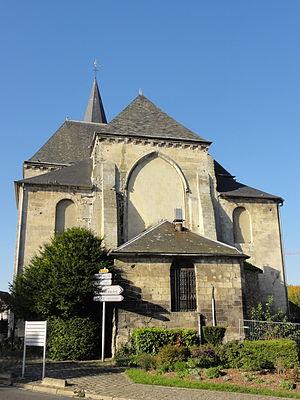
Vue depuis l'est.
L'église Saint-Pierre est une église catholique paroissiale, située à Nanteuil-le-Haudouin, dans le département de l'Oise, en France. Elle est de style gothique primitif et date du troisième quart du XIIᵉ siècle. C'est une construction robuste et austère, dont l'extérieur n'est pratiquement pas décoré en dehors des portails, et dont l'intérieur affiche un style lourd qui correspond très peu à l'architecture de l'époque. Comme l'indiquent notamment les deux fortes tourelles octogonales précédant la façade occidentale, l'édifice appartient au groupe des églises fortifiées, et il est l'un des très rares représentants de ce type dans la région. C'est cette particularité qui fait sa valeur archéologique, ainsi que les supports des voûtes très atypiques à l'intérieur. Le portail occidental a été classée monument historique par arrêté du 27 juillet 1908 ; le reste de l'église et le clocher ont été inscrits par arrêté du 8 novembre 1966. Aujourd'hui, l'église Saint-Pierre est au centre de la paroisse Notre-Dame de la Visitation du Haudouin, qui s'étend sur quinze communes. Les messes dominicales sont célébrées en l'église Saint-Pierre tous les dimanches à 11 h 00.